Laredo Sound

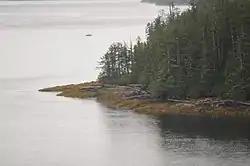
Laredo Sound

Laredo Sound is a sound on the Central Coast of British Columbia, Canada, located on the north side of Price Island. It is connected to Caamaño Sound via Laredo Channel, which runs between Princess Royal Island and Aristazabal Island.